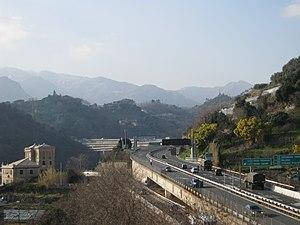
Voltri est le quartier de Gênes à la périphérie occidentale de la ville.